EuroBasket 1937

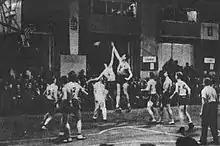
Game between Lithuania and Estonia.

The preliminary round consisted of the eight teams being separated into two groups of four. Each group played a round-robin format tournament, with the top two teams in each group advancing to the semifinals and the bottom two playing in the lower classification matches. Wins counted for 2 points, losses for 1 point.